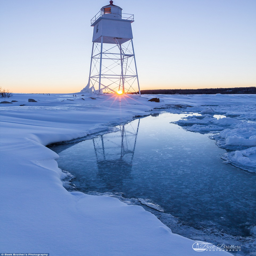
person may have been mild this year , but lake still looks beautiful - as seen in this photo captured